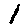
Label: 1